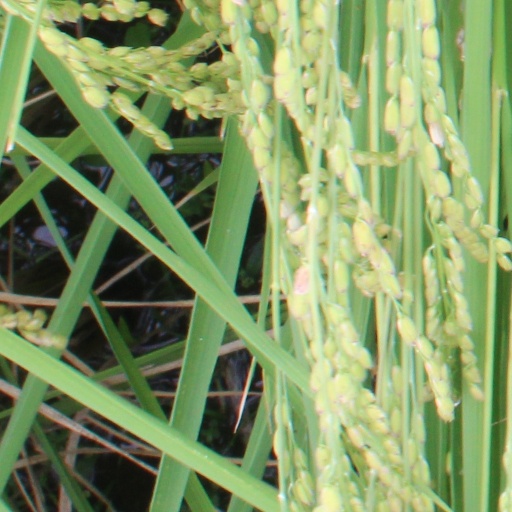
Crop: rice